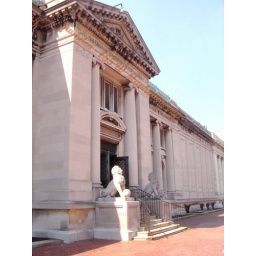
Photo around Trinity ParkManhattan, New YorkW 155 street cross with broadway.